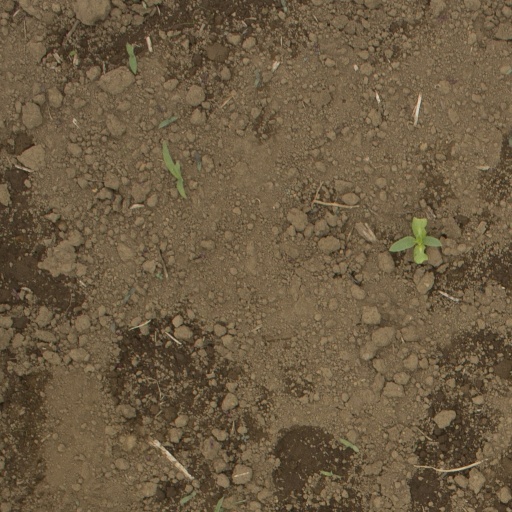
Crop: Jerusalem artichoke